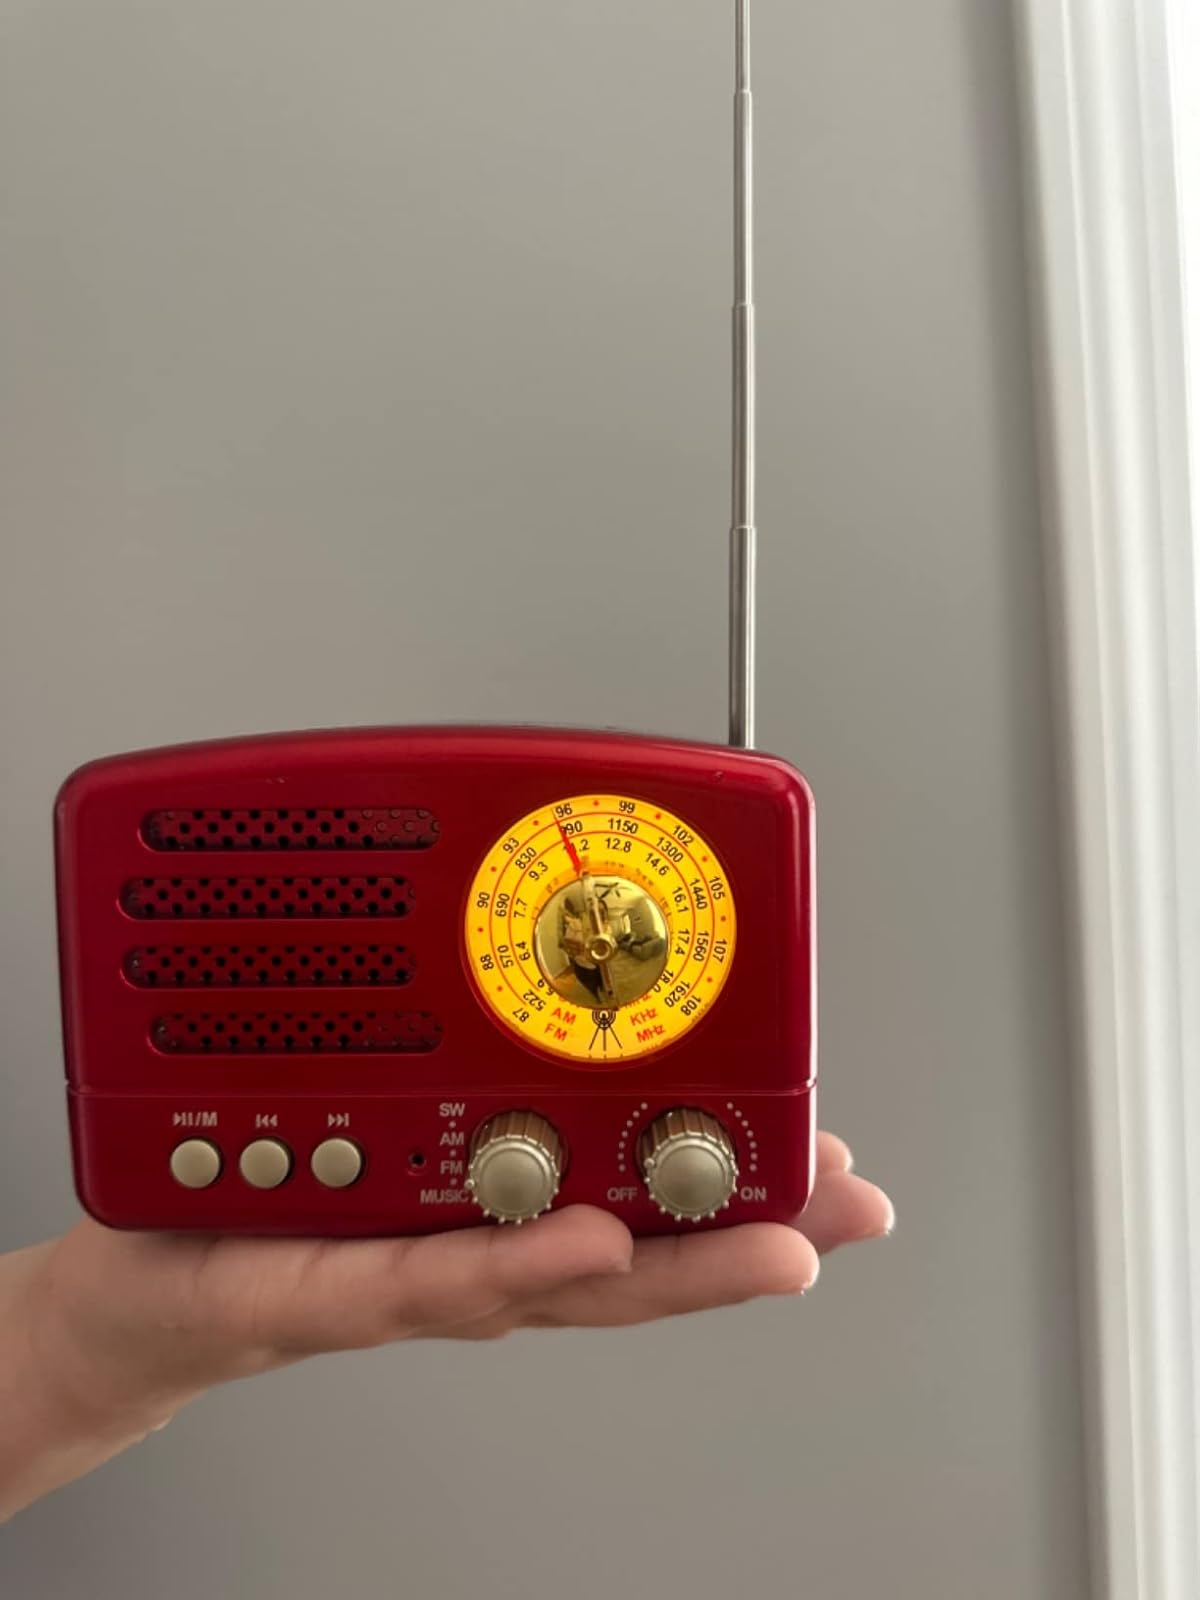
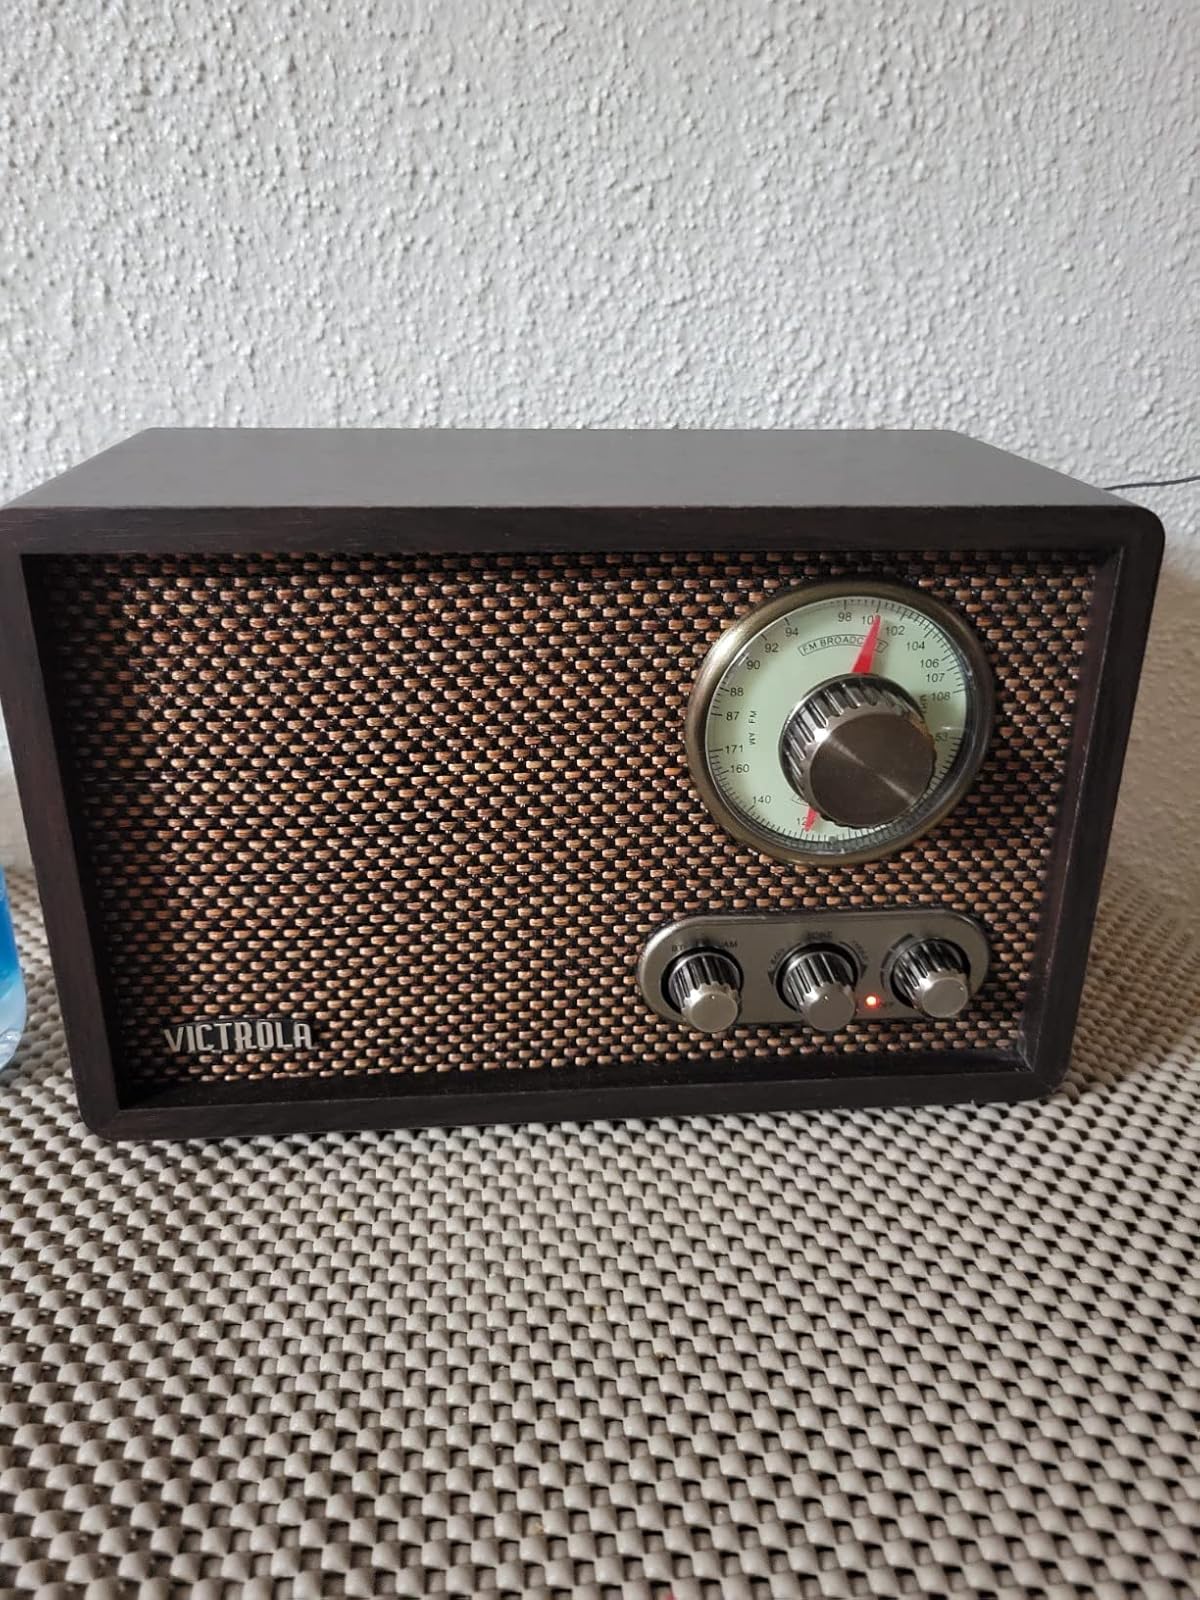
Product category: radio
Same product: no